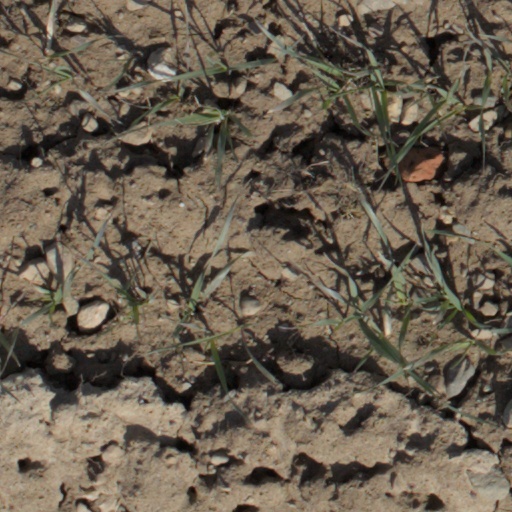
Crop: wheat